Landmarks in Tirana

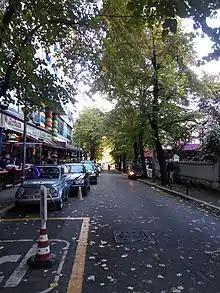
The "Mustafa Matohiti" Street in Blloku.

In 1983, approximately 173,371 concrete bunkers were scattered throughout the country under the Communism.